Anderby

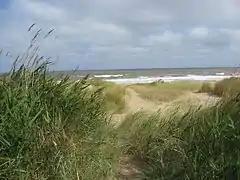
Anderby Creek

On the coast to the east is the smaller hamlet of Anderby Creek, built on the side of a creek that leads out to sea. The beach at Anderby Creek has been mentioned in the "Good Beach Guide".